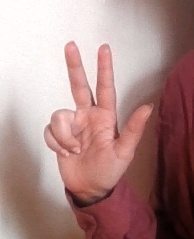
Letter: al